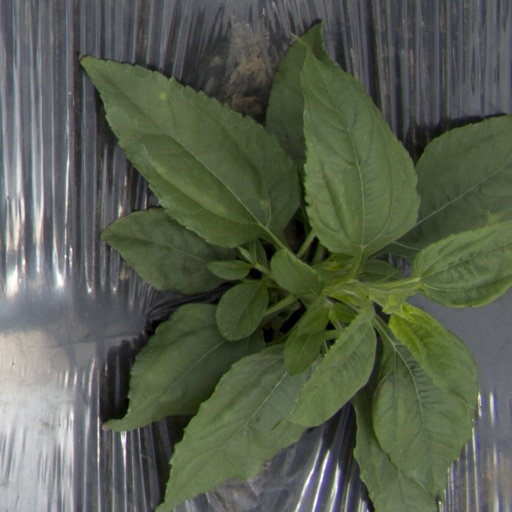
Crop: Jerusalem artichoke